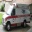
Label: ambulance